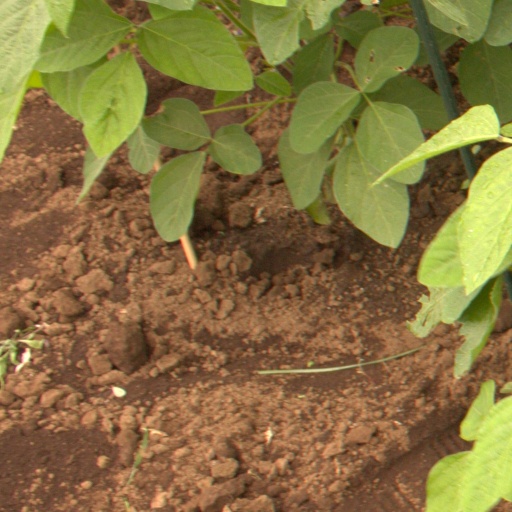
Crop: soybean